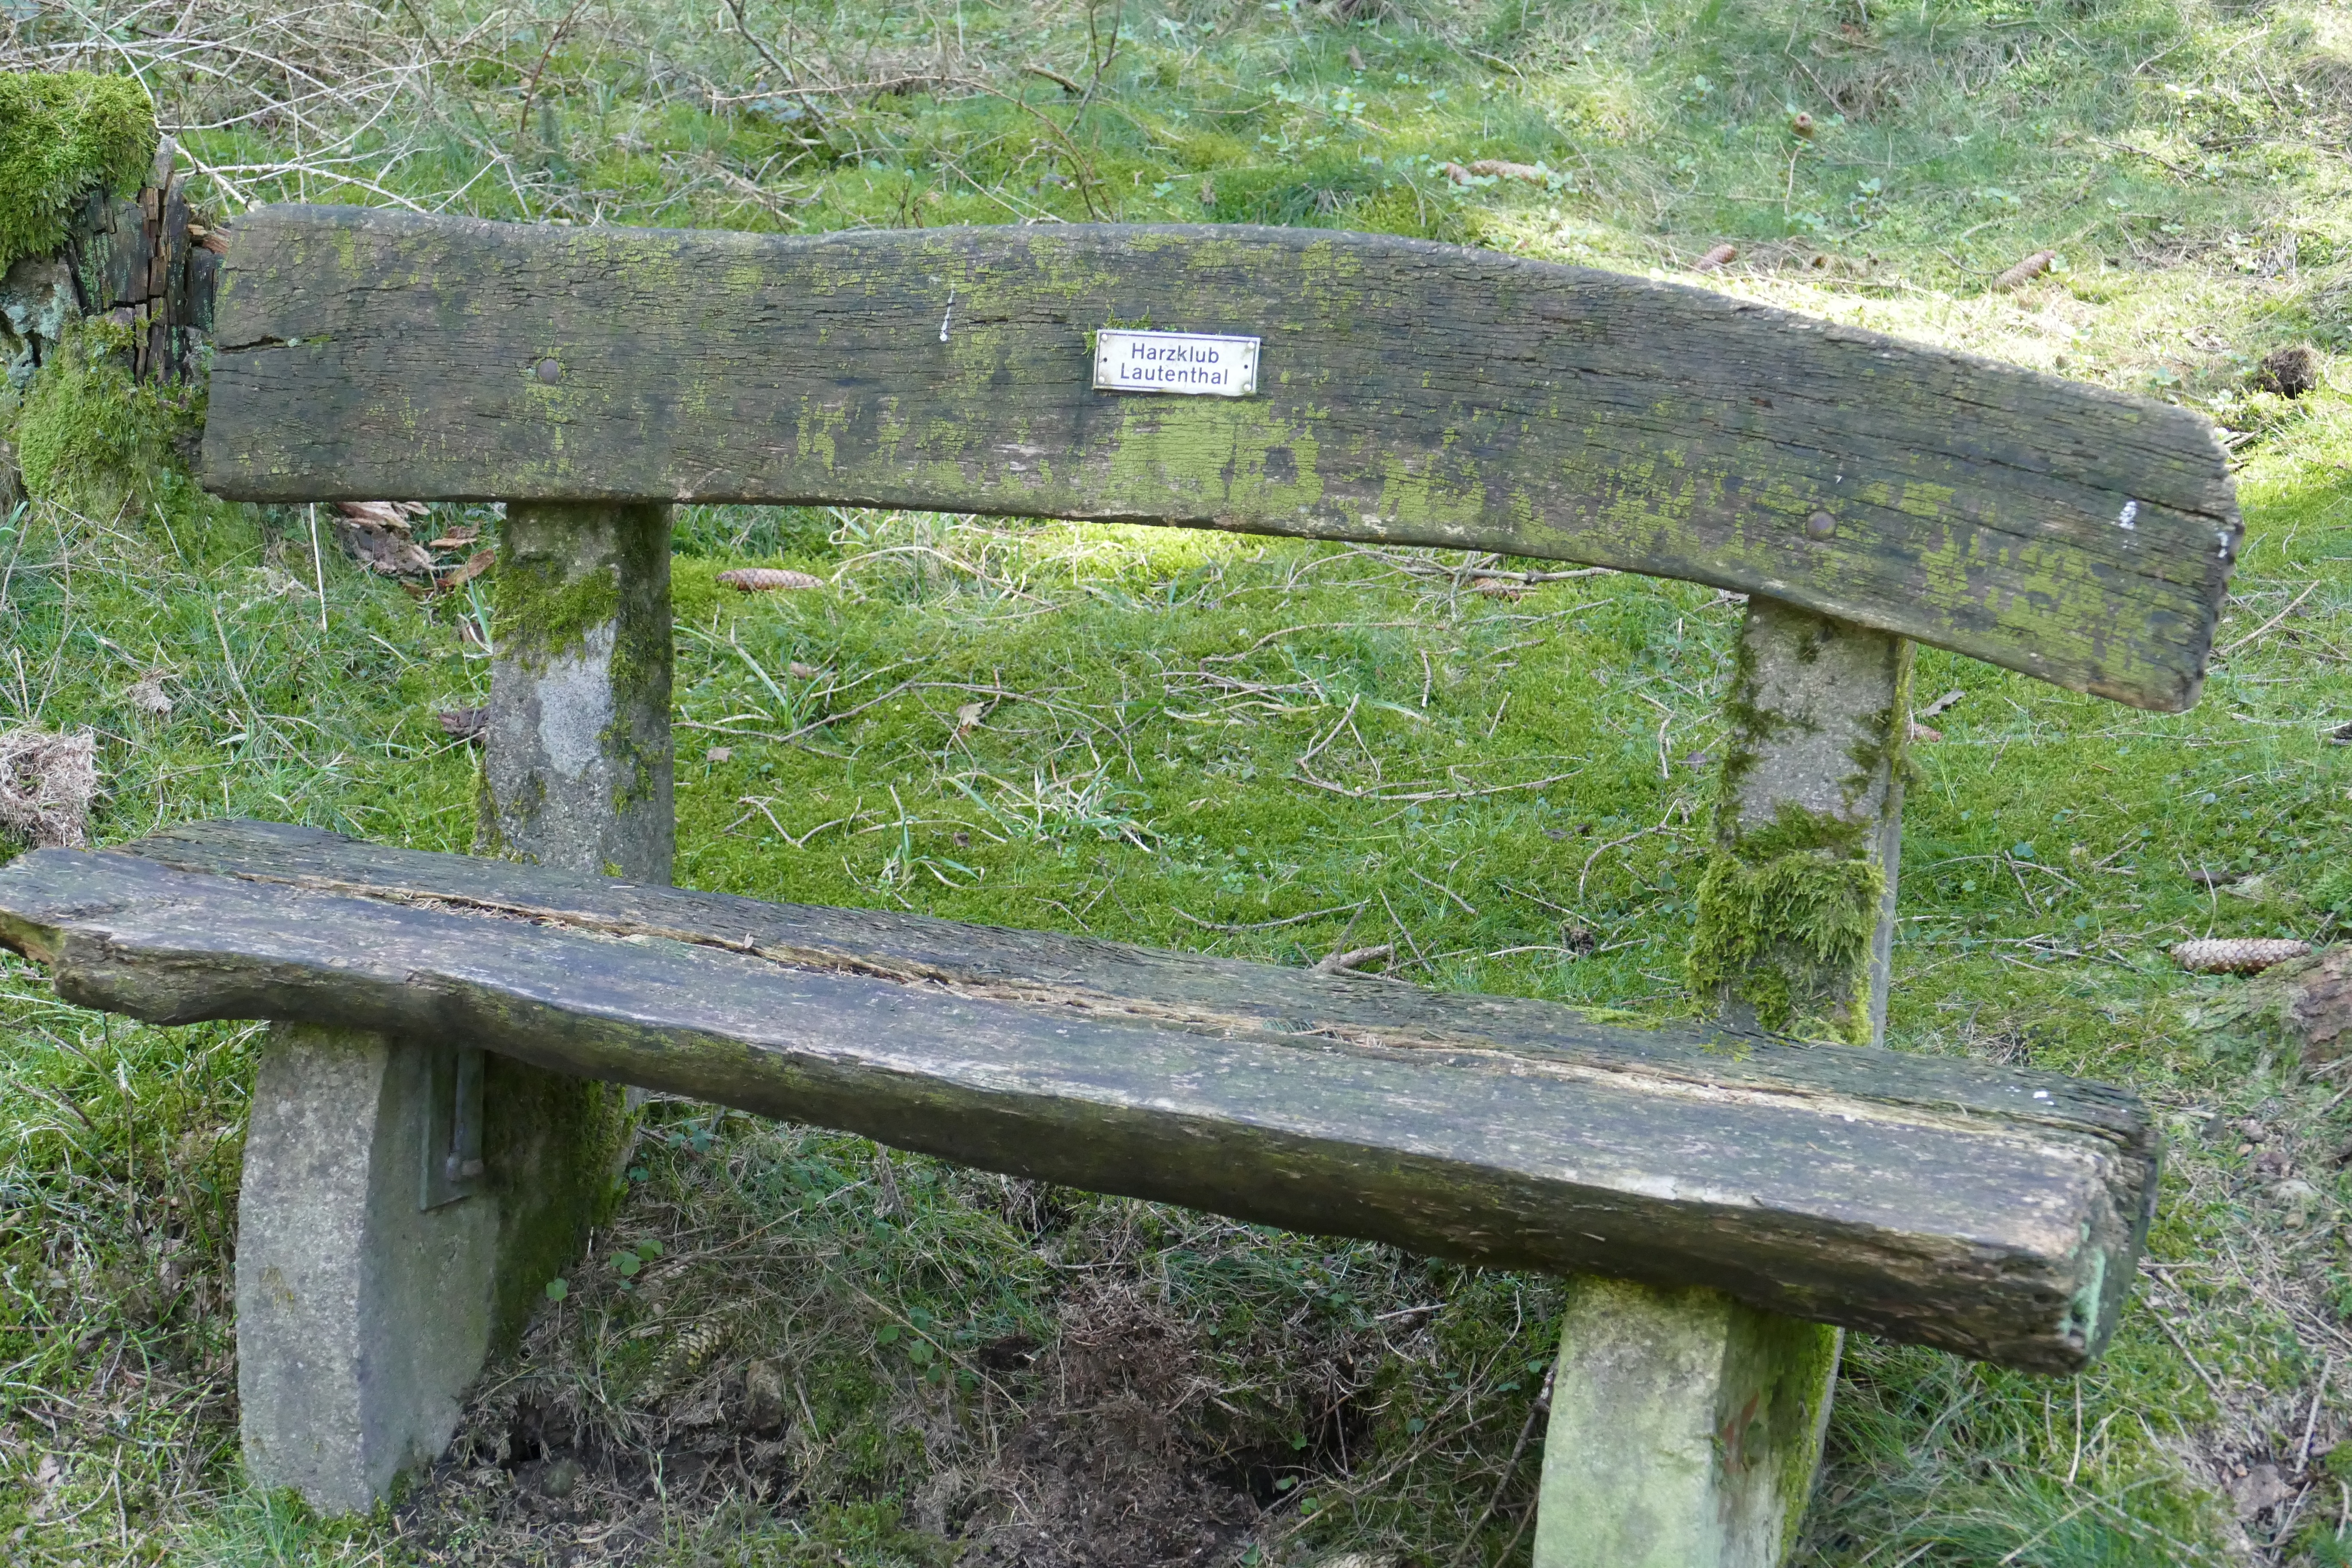
forest, wood, hiking, bench, idyllic, spring, romantic, furniture, bank, relaxation, silent, man made object